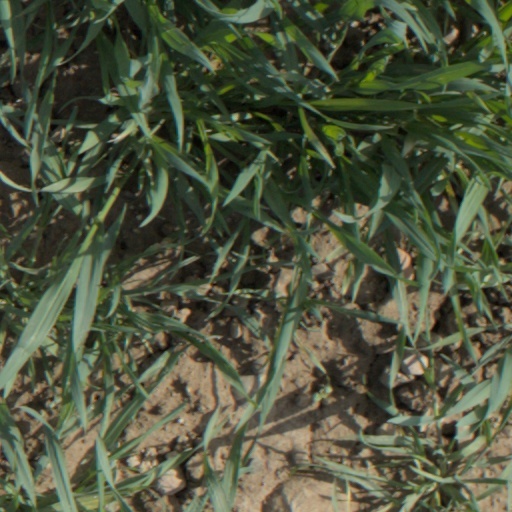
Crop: wheat